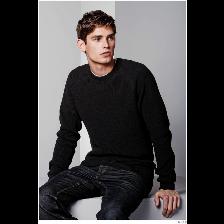
Label: Human